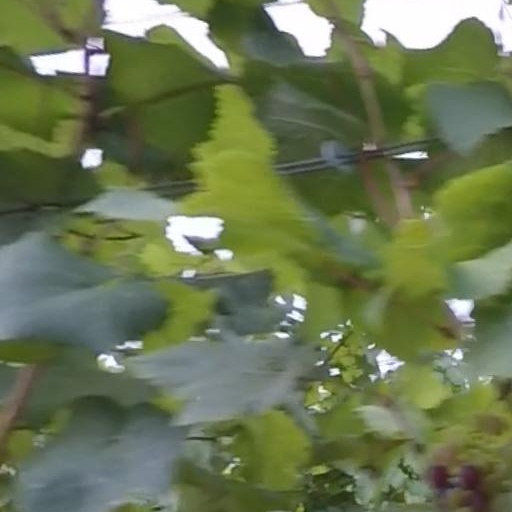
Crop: grape